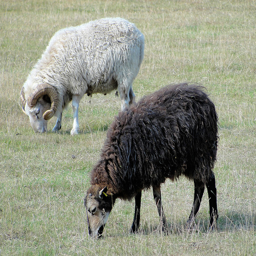
Two sheep grazing in an open grass field.
an image of two rams grazing in the pasture
a pair of sheep grazing in a green pasture
A black and white sheep are standing next to each other grazing.
A goat and sheep graze in a grassy field.